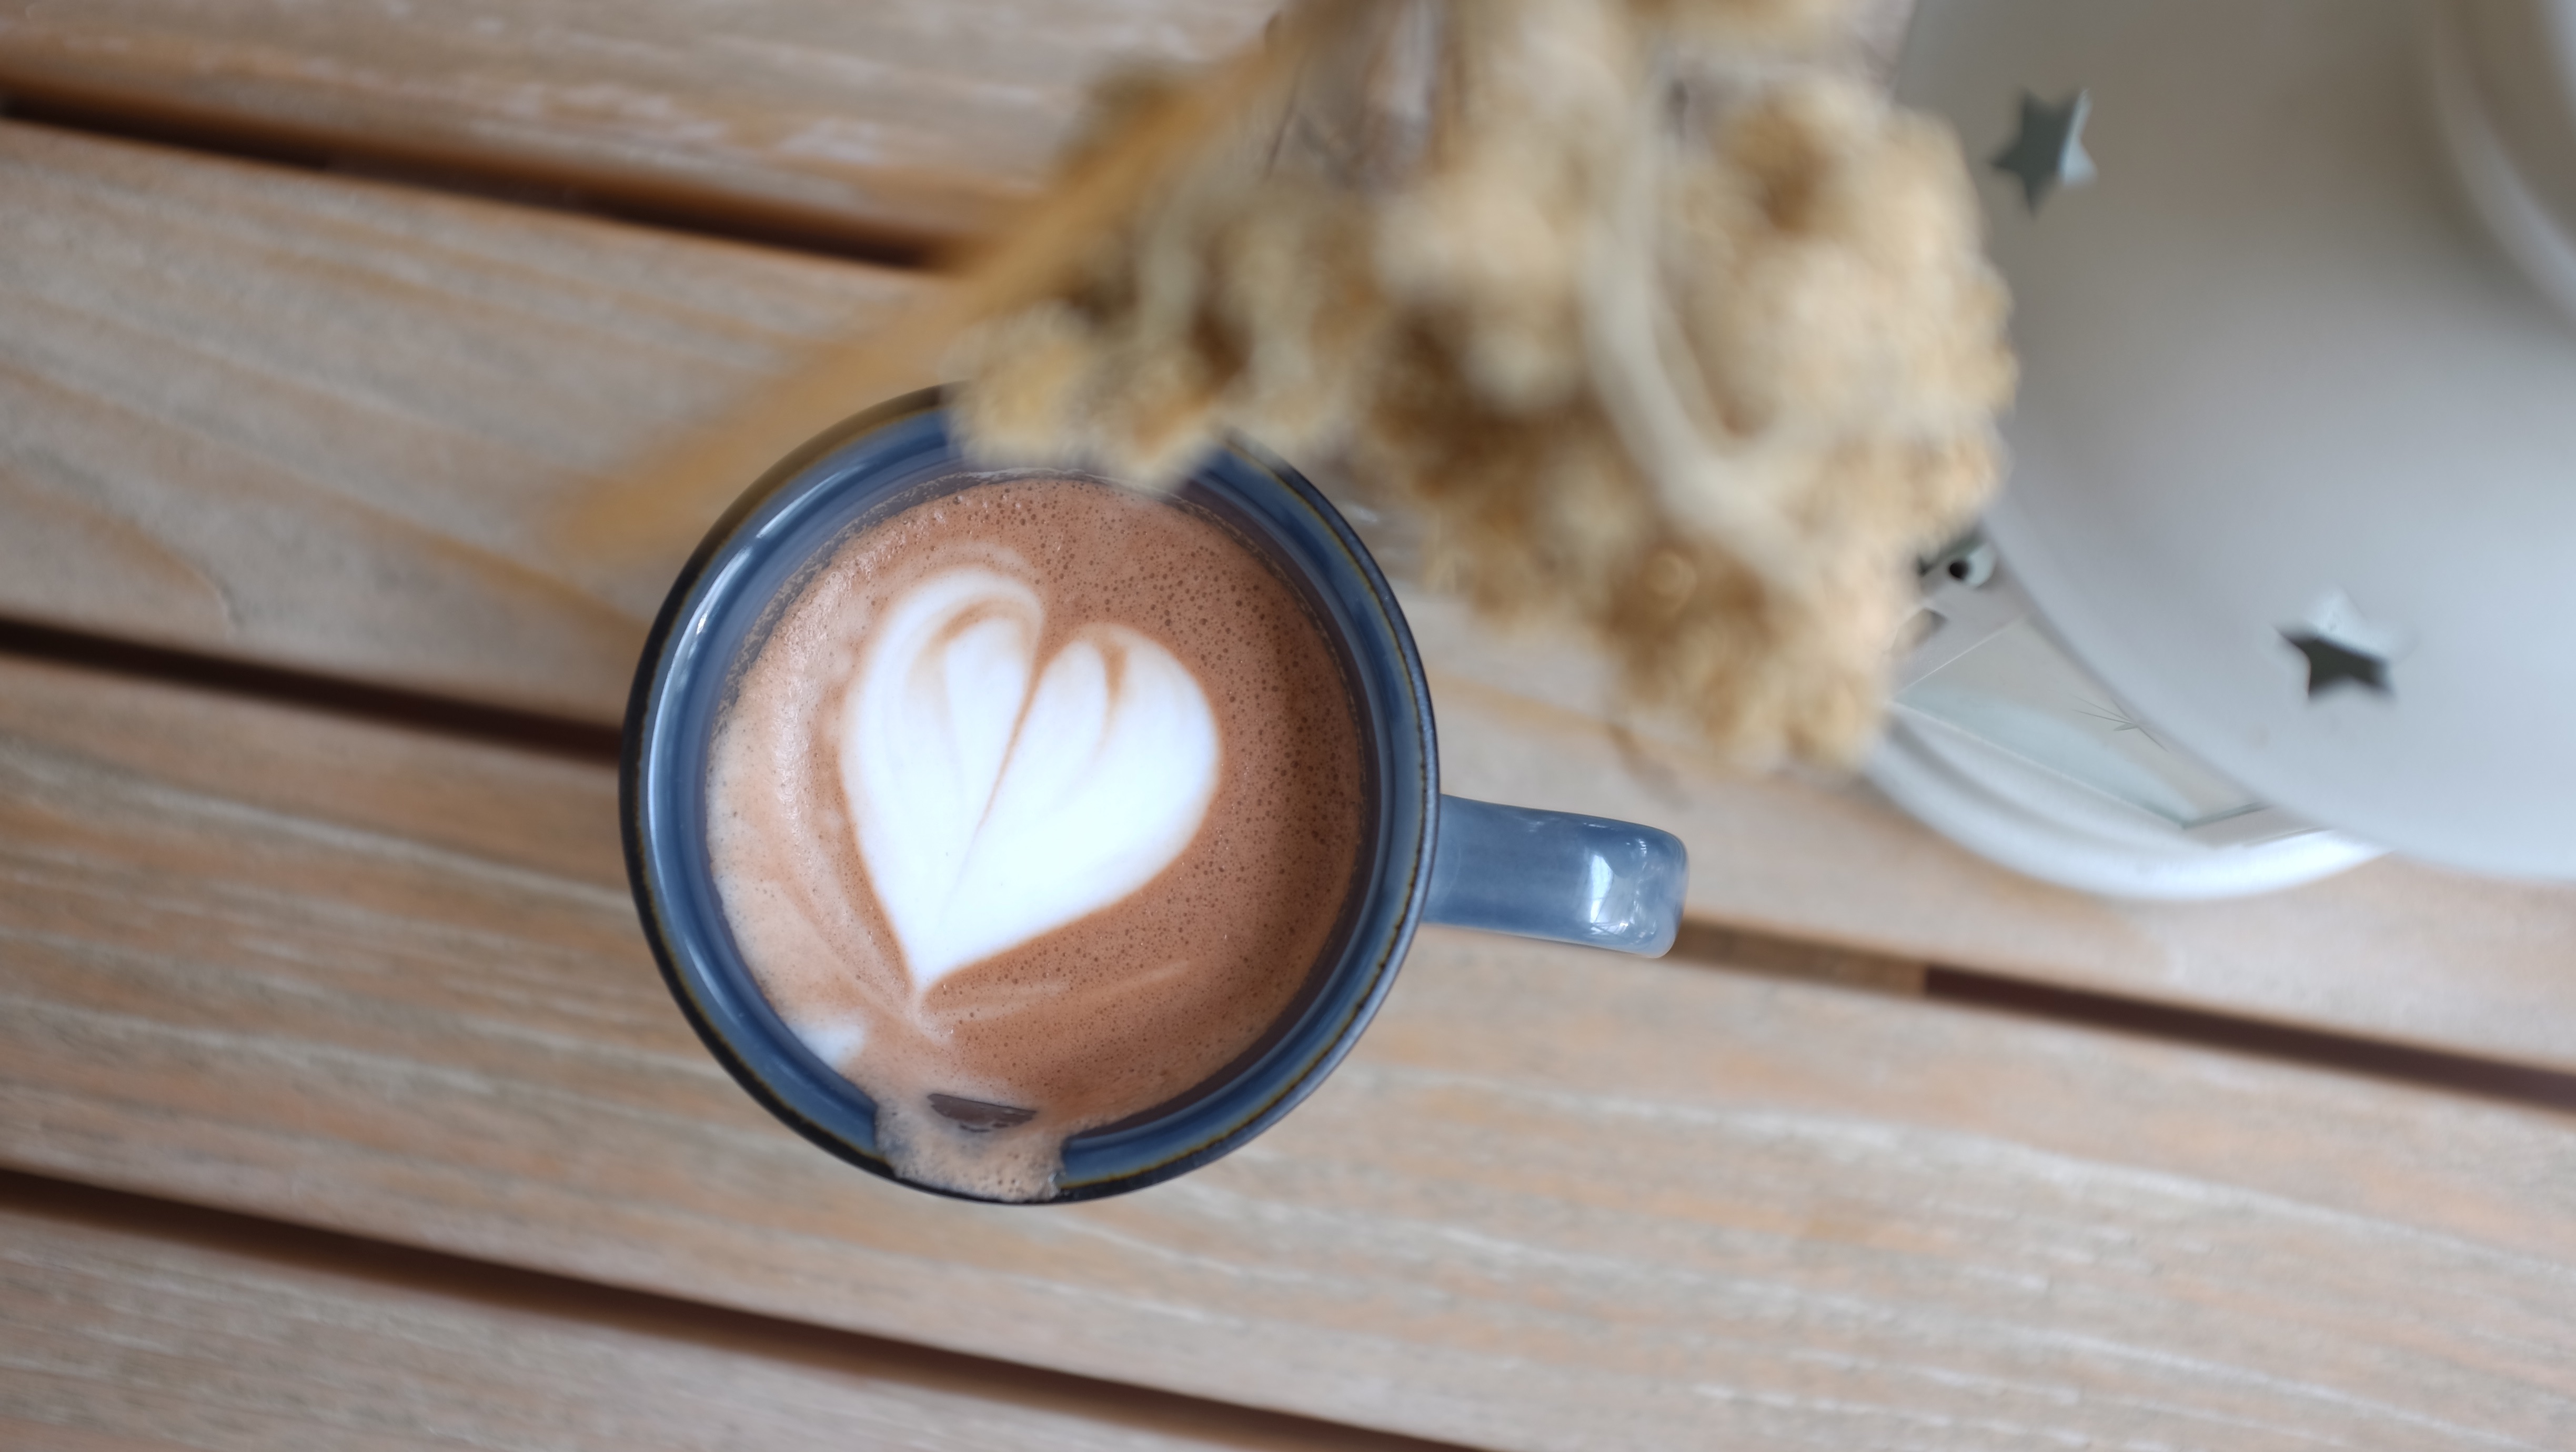
meal, food, produce, breakfast, baking, ice cream, dessert, cream, dairy product, coconut, icing, flavor